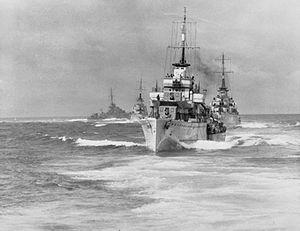
Le HMS Fury est un destroyer de classe F lancé pour la Royal Navy en 1934.